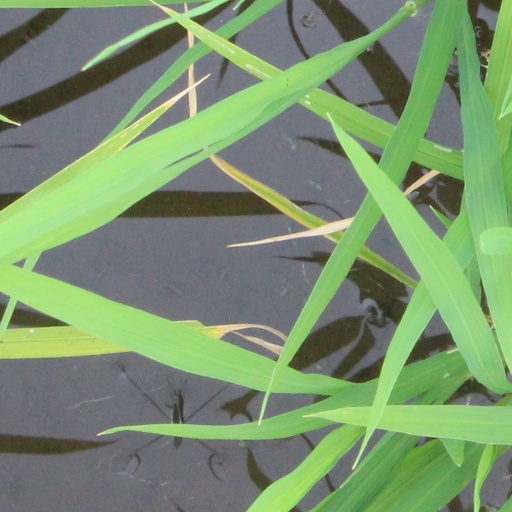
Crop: rice